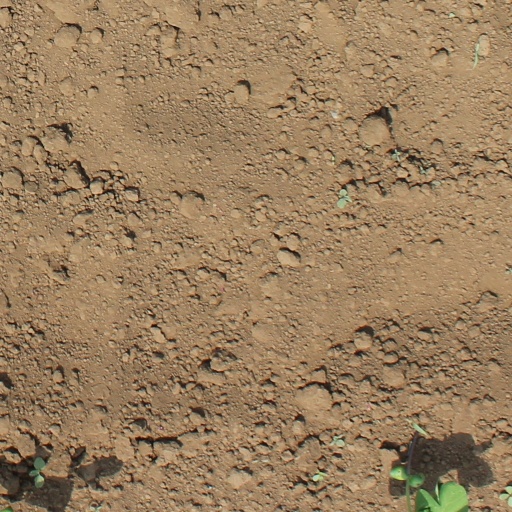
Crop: soybean